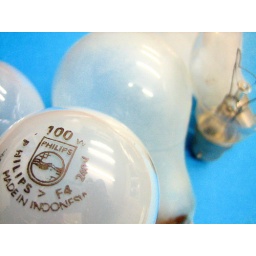
A box of discarded incandescent lightbulbs in an office at Murdoch. Team Fluorescent!